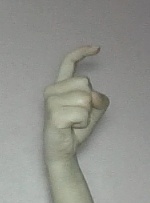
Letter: ra